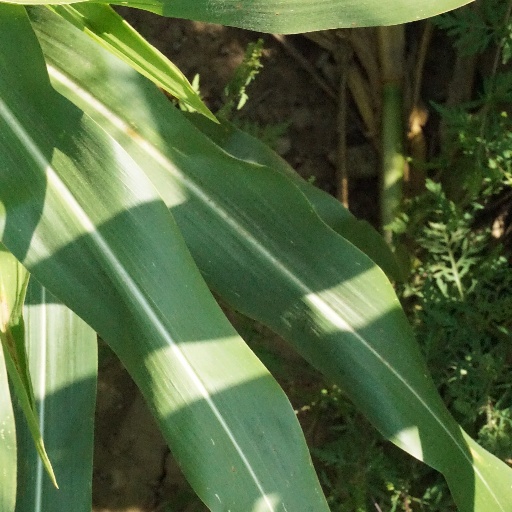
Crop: maize; corn